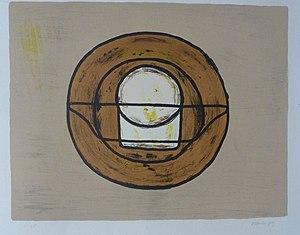
L'artiste réalise dessins, gouaches, lithographies en préalable ou en parallèle à ses recherches picturales sur les hiéroglyphes..
Francis Harburger né le 17 février 1905 à Oran et mort le 27 décembre 1998 à Paris est un peintre français.